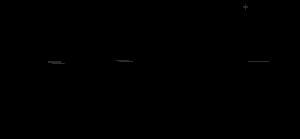
La substitution électrophile aromatique est une réaction organique au cours de laquelle un atome, en règle générale d'hydrogène, ou un groupe d'atomes, fixé à un cycle aromatique, est substitué par un groupe électrophile. Cette réaction, la principale dans le groupe des substitutions électrophiles, est très importante en chimie organique, tant dans l'industrie qu'en laboratoire. Elle permet de préparer des composés aromatiques substitués par une grande variété de groupes fonctionnels suivant le bilan :
Le benzène est un composé organique de formule brute C₆H₆, également noté Ph-H, φ-H, ou encore ϕ-H. Il appartient à la famille des hydrocarbures aromatiques monocycliques, car le cycle formé par les six atomes de carbone est plan et comporte six électrons délocalisés.